Carlos Américo Selva

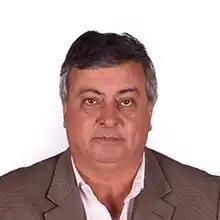

Carlos Américo Selva is an Argentine politician who is a member of the Chamber of Deputies of Argentina.